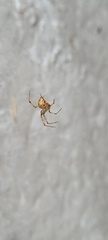
Species: Parasteatoda_tepidariorum